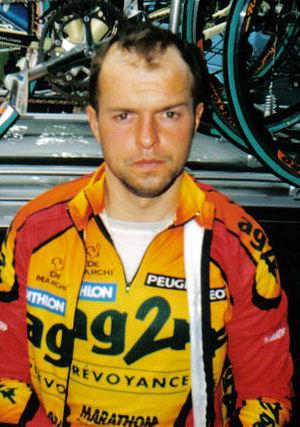
Jaan Kirsipuu est un coureur cycliste estonien né le 17 juillet 1969 à Tartu. Professionnel de 1992 à 2006 et de 2009 à 2012, il a remporté quatre étapes du Tour de France et en a porté le maillot jaune lors de l'édition 1999. Il est de 2013 à 2014 directeur sportif de l'équipe kazakhe Astana.
L'équipe cycliste AG2R La Mondiale est une équipe française de cyclisme professionnel sur route. Elle est dirigée par Vincent Lavenu et a été créée en 1992. Elle porte ce nom depuis 2008, succédant à Chazal, Casino et AG2R Prévoyance. Elle a notamment compté dans ses rangs le sprinter estonien Jaan Kirsipuu, qui y a apporté 124 succès en douze ans dont quatre étapes du Tour de France et la Coupe de France 1999. L'équipe prend son essor sous le nom de Casino en 1997, avec notamment les succès d'Alberto Elli au Grand Prix du Midi libre, de Christophe Agnolutto au Tour de Suisse et de Stéphane Barthe au championnat de France. Elle se hisse parmi les meilleures équipes mondiales en 1998, avec des succès majeurs : Jacky Durand à Paris-Tours, Bo Hamburger à la Flèche wallonne, Rolf Jaermann à l'Amstel Gold Race. Cette saison révèle également le Kazakh Alexandre Vinokourov, lauréat du Critérium du Dauphiné libéré 1999. AG2R connaît ensuite des années moins fastes, avec une descente en deuxième division en 2001. Elle intègre le ProTour en 2006, emmenée par Christophe Moreau, champion de France et vainqueur du Critérium du Dauphiné libéré en 2007.
L'Estonie, en forme longue la République d'Estonie, est un pays d'Europe du Nord. Le pays partage ses frontières avec la Russie sur son flanc est et avec la Lettonie au sud. La mer Baltique s'ouvre à l'ouest, tandis que le golfe de Finlande, où se trouve la capitale Tallinn, constitue une délimitation naturelle au nord avec la Finlande. L'Estonie est traditionnellement regroupée avec ses voisins méridionaux, la Lettonie et la Lituanie, dans un ensemble géopolitique nommé pays baltes. Néanmoins, depuis l'indépendance de l'Union soviétique en 1991, le pays cherche à être reconnu comme un pays nordique proche de la Finlande, avec lequel sa population partage une grande partie de ses racines et de sa culture.